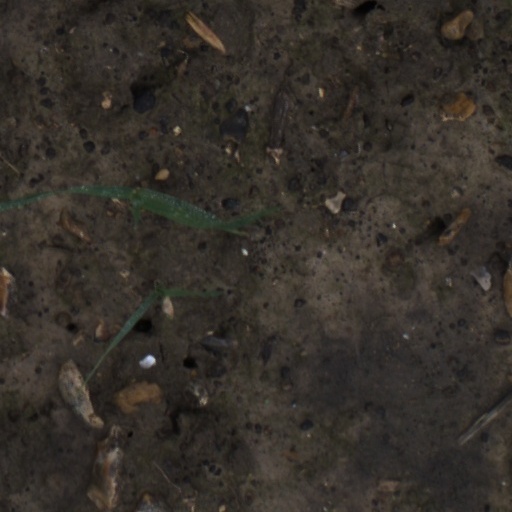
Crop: wheat